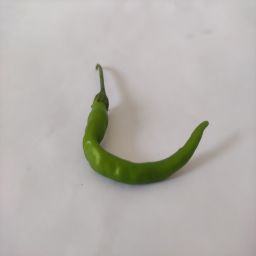
Crop: Chile Pepper
Quality: Unripe